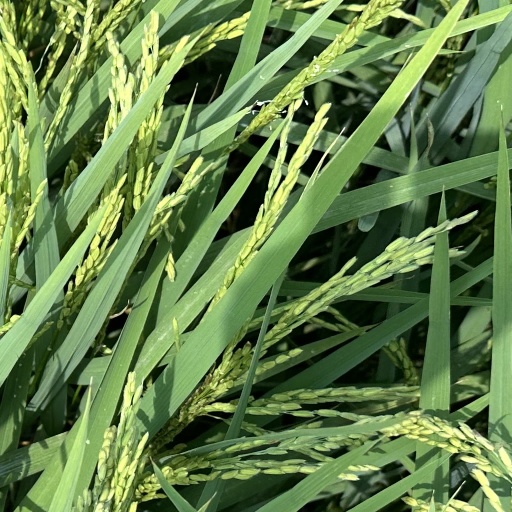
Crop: rice